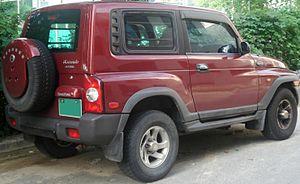
Le SsangYong Korando est un 4x4 produit par la marque coréenne SsangYong depuis 1983 en quatre générations.